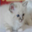
Label: cat